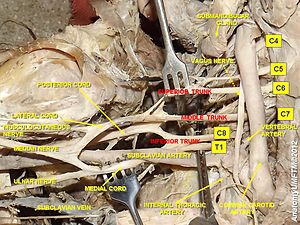
Plexus brachialis / Galleri
Plexus brachialis er et nerveplexus, et nervebundt, hvor nerver forgrenes og forenes til forsyning af overekstremiteten og dens muskler både sensorisk og motorisk. Plexus brachialis dannes af de ventrale grene af spinalnerverne C5, C6, C8 og T1, ofte med tilskud fra C4. Plexus brachialis er essentiel for muskelfunktion i skulder, arm, underarm og hånd, og skader i denne kan afbryde muskelfunktionen. Sensorisk funktion i disse regioner er også primært varetaget af plexus brachialis, men andre dele af det perifære nervesystem spiller også en rolle i forsyningen af skulderområdet.